Second International Aeronautic Exhibition

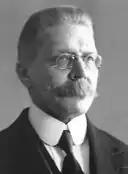
Aimo Cajander

(full name "Second International Aeronautical Exhibition in the league Air Defence of Finland SILI") was held in Helsinki in 1938. It ran from 14 May to 22 May 1938.